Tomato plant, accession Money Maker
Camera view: horizontal (90 deg, fisheye); turntable rotation: 30 degrees
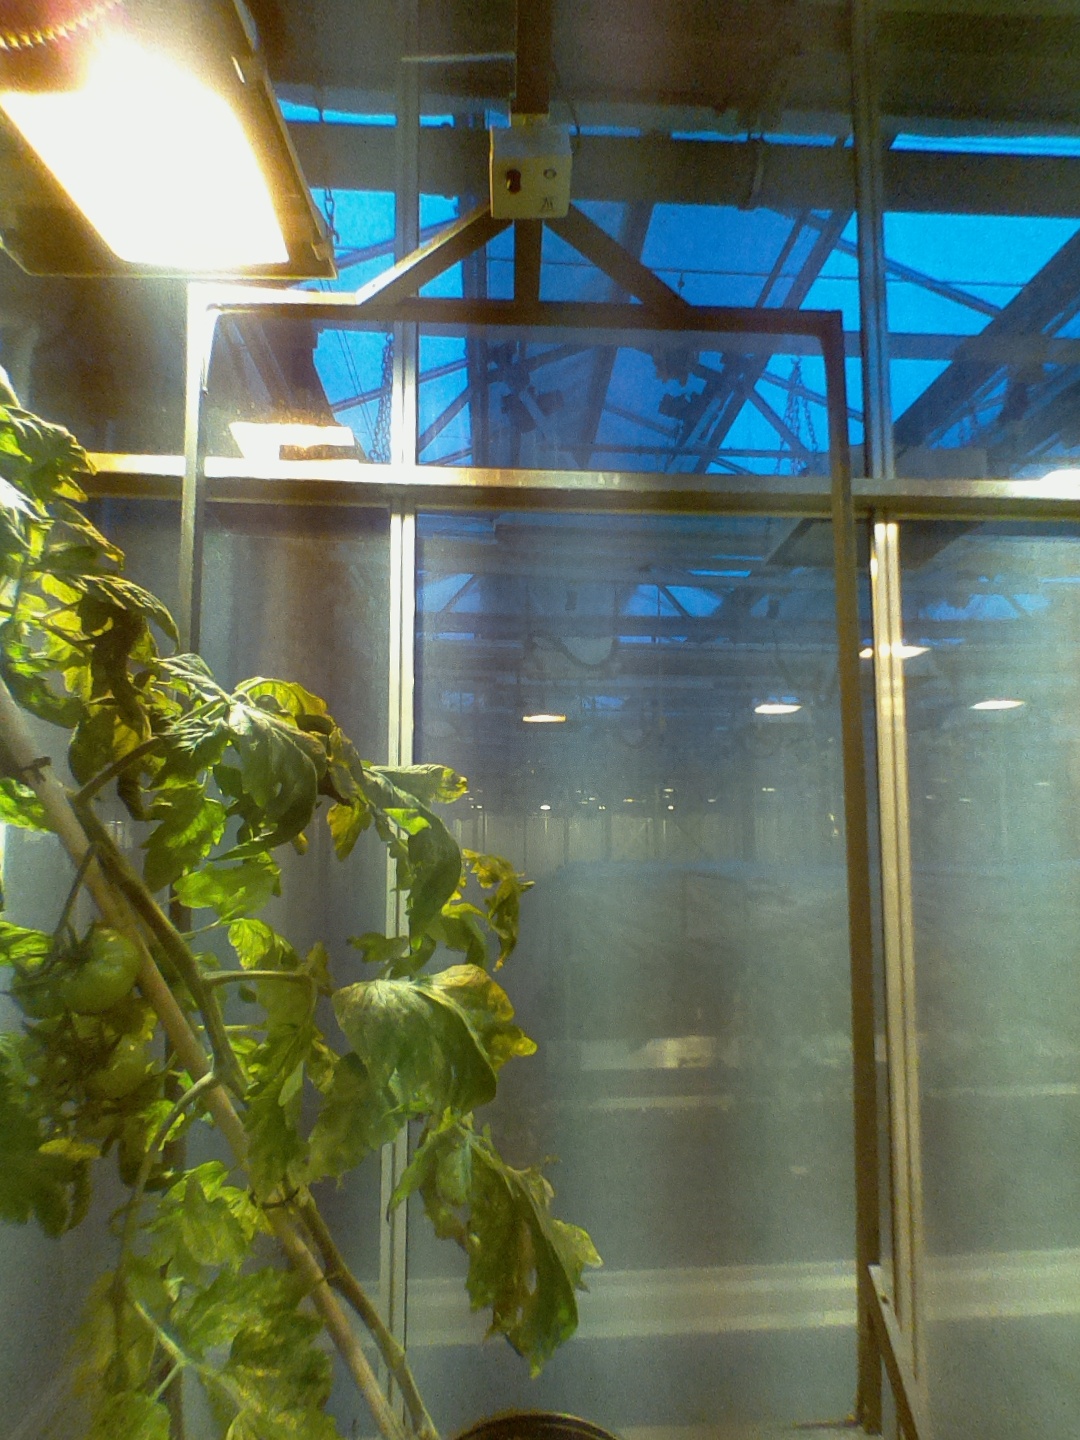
BBCH growth stage 76: 60%-70% of final fruit size